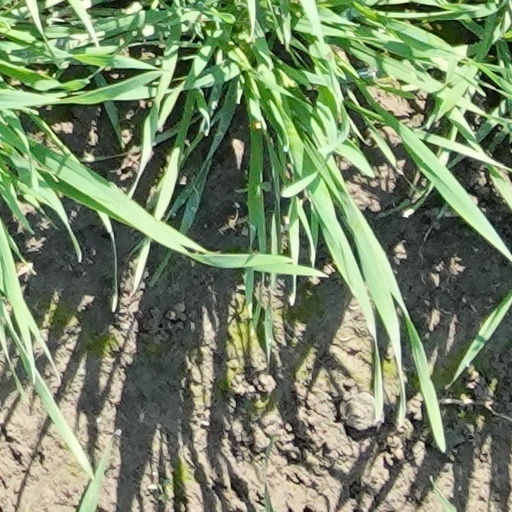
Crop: wheat